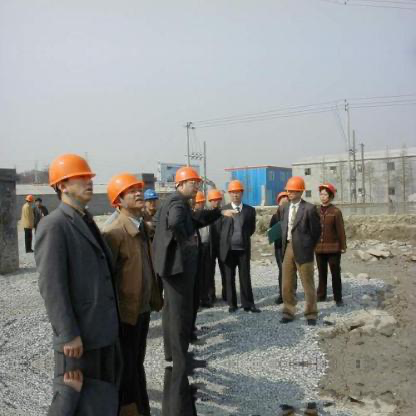
Objects in the image:
label: helmet
label: helmet
label: helmet
label: helmet
label: helmet
label: helmet
label: helmet
label: helmet
label: helmet
label: helmet